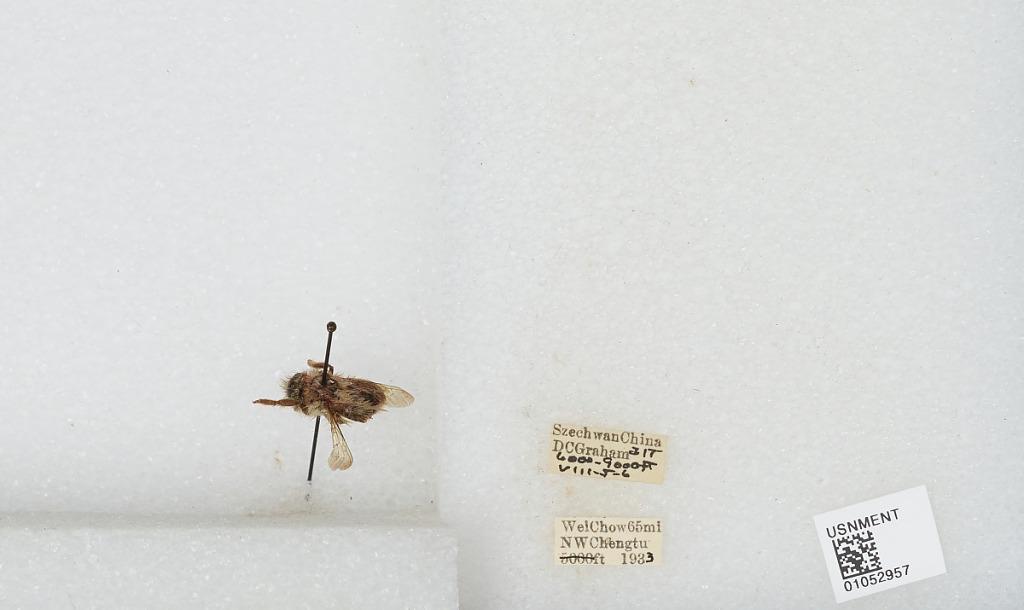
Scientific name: Bombus sp.
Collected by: D. Graham
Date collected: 1933-8-5
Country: China
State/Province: Sichuan
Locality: Wei Chow 65 miles NW Chengdu